Hristo Lukov

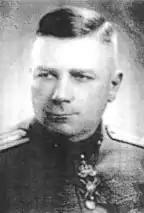
Hristov Lukov earlier in his military career ca. 1930

During the Second World War he was a key supporter of the Axis powers, particularly Nazi Germany.